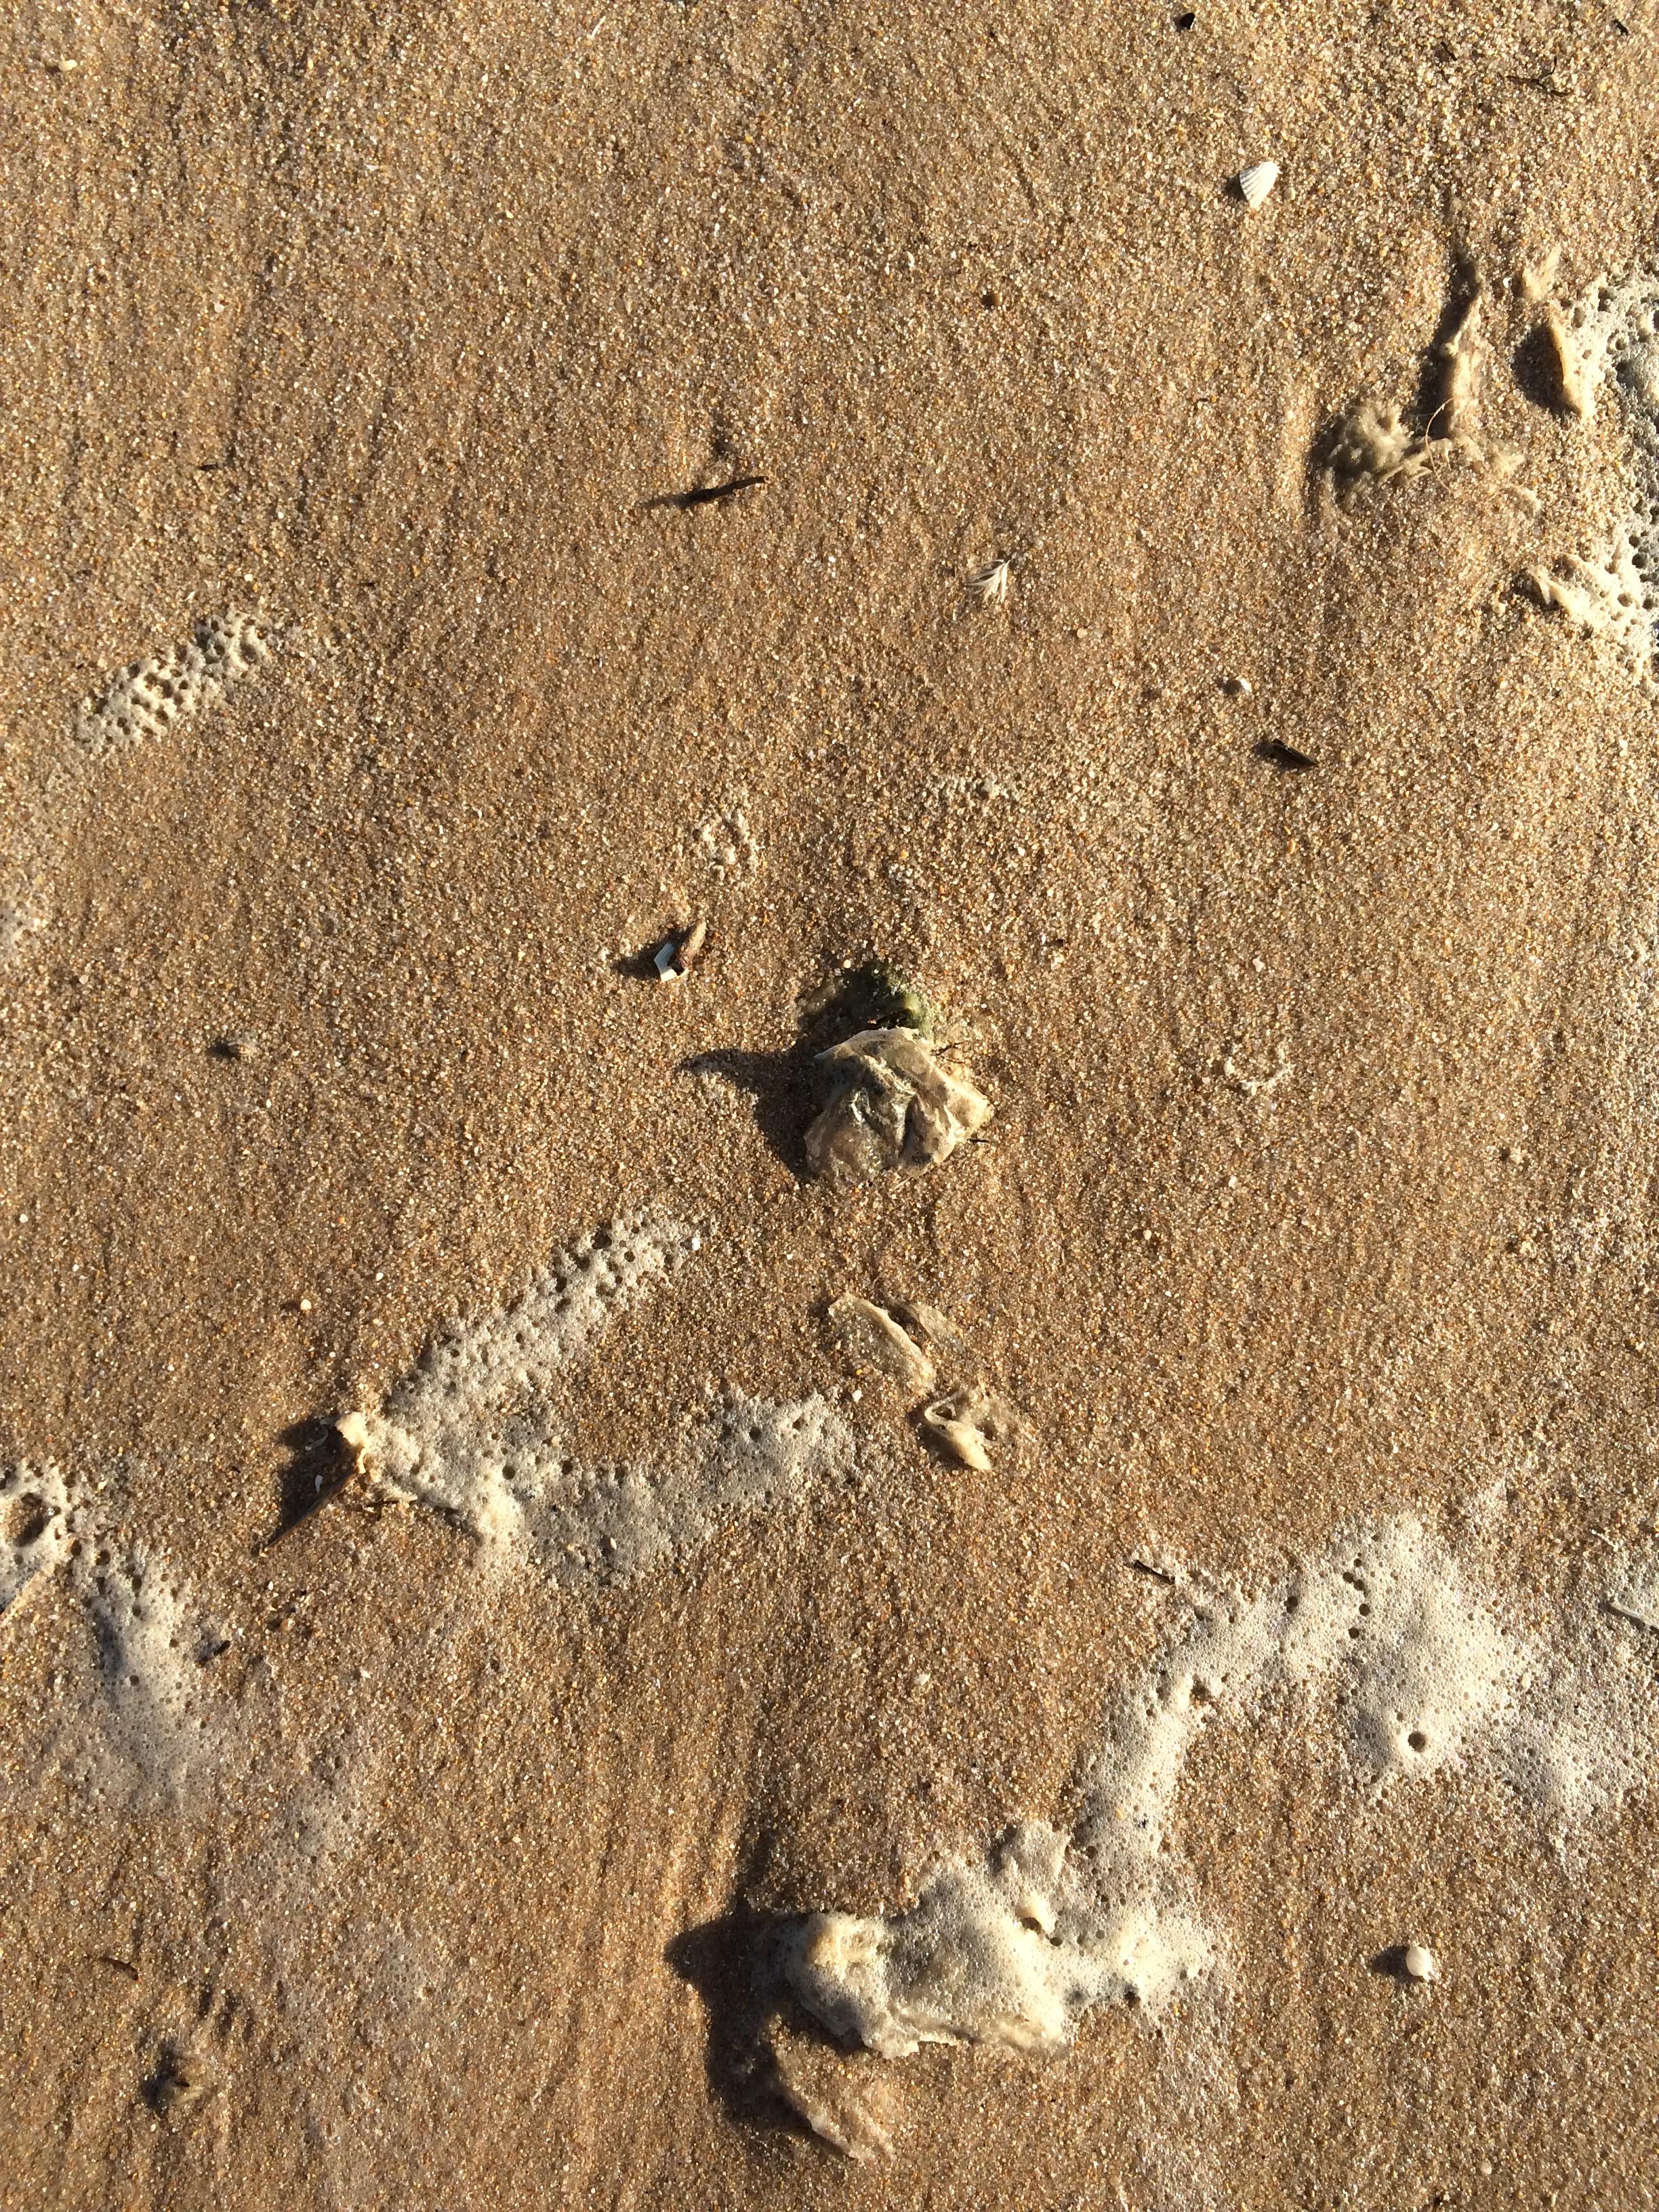
Object: Plastic film (Plastic bag & wrapper)

Object: Unlabeled litter (Unlabeled litter)